Wireless speaker

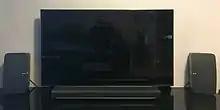
TV set (size 55 inch) with two wireless HiFi speakers (WiFi-based) and a soundbar

Wireless speakers are loudspeakers that receive audio signals using radio frequency (RF) waves rather than over audio cables. The two most popular RF frequencies that support audio transmission to wireless loudspeakers include a variation of WiFi IEEE 802.11, while others depend on Bluetooth to transmit audio data to the receiving speaker.